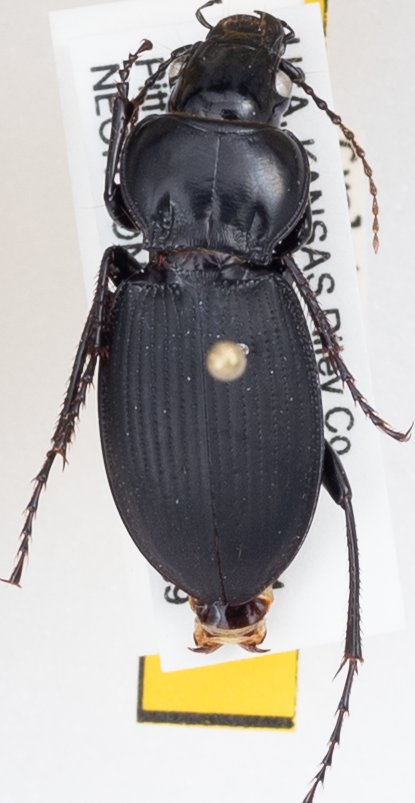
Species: Cyclotrachelus deceptus
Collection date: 2019-09-09
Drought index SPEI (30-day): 1.594
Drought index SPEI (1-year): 1.69
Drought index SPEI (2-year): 1.13